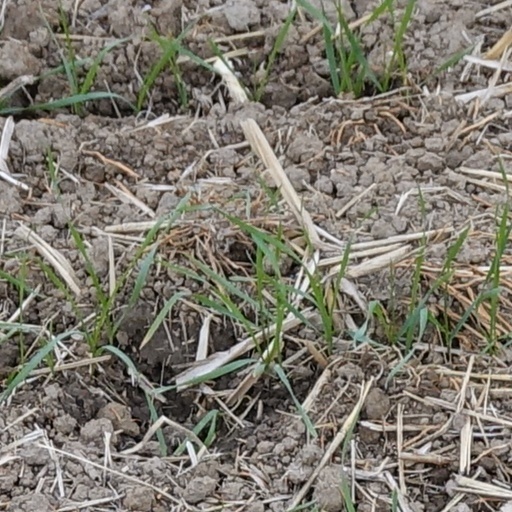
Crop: wheat